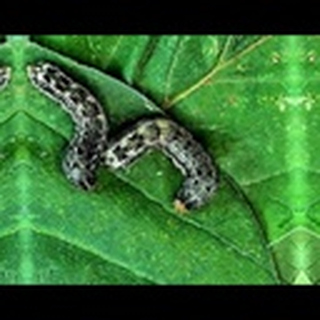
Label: cotton_army_worm